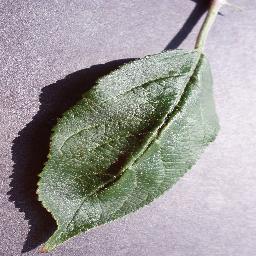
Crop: apple
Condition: healthy